Tiger Balm

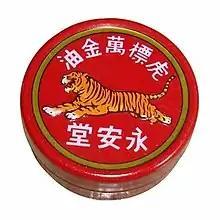
Tiger Balm Red

Tiger Balm is an analgesic heat rub manufactured and distributed by Singaporean company Haw Par Healthcare. It is used for external pain relief.